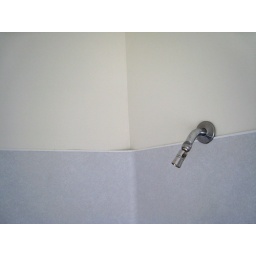
the bathtub surround in the bathroom